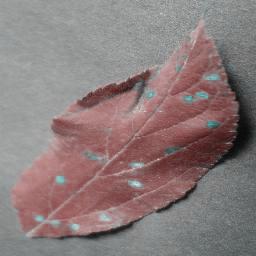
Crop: apple
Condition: cedar_rust